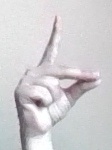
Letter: ta